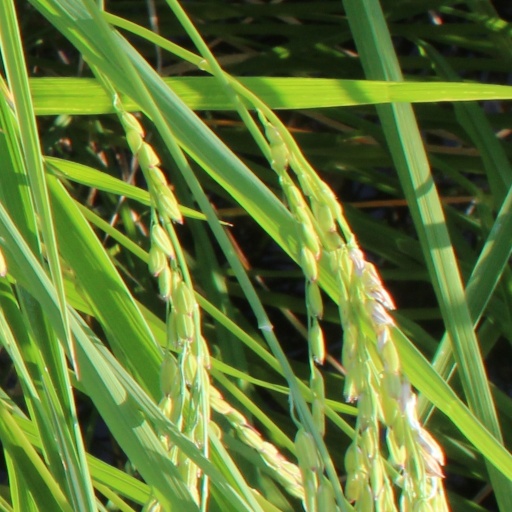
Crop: rice